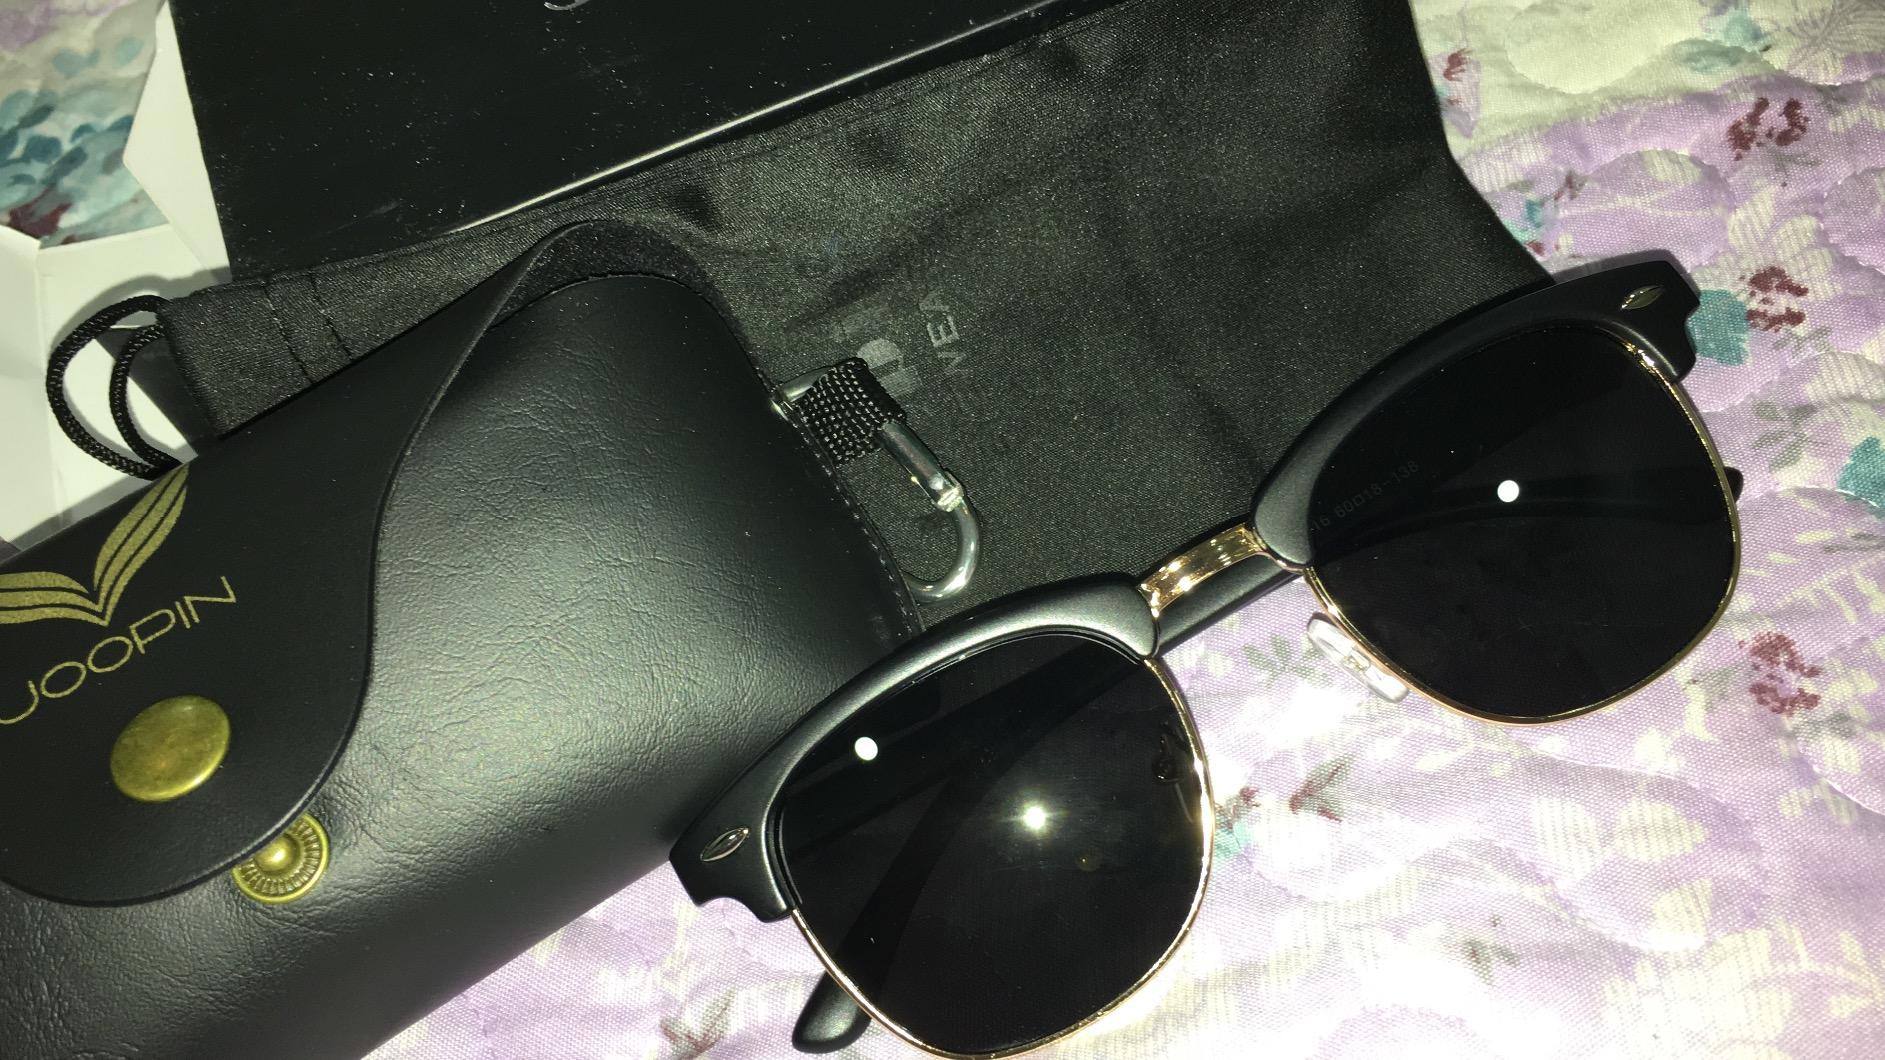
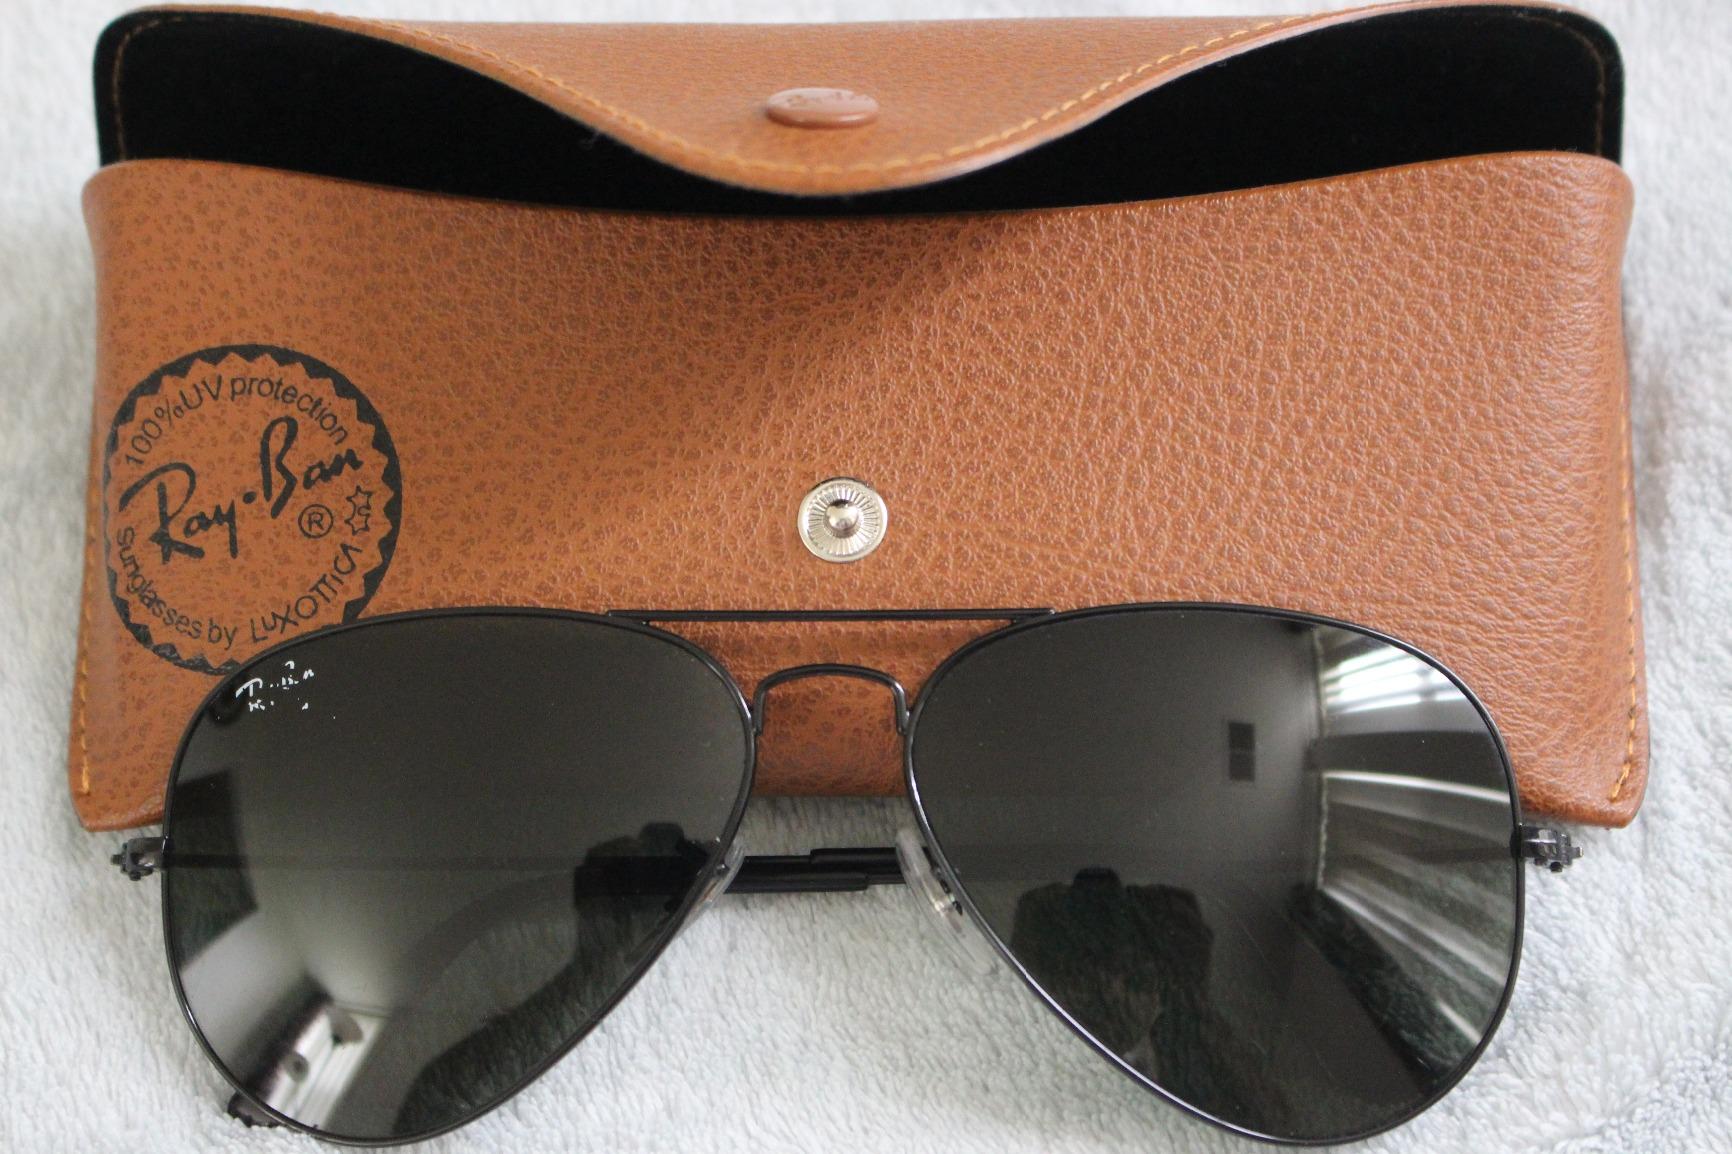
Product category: accessories_sunglasses
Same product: no